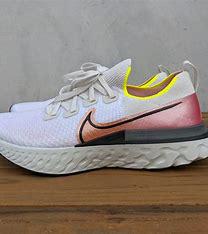
Brand: Nike
Model: React Infinity Run Flyknit 3